Super Star Wars: The Empire Strikes Back

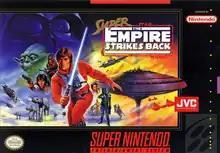
North American box art

Super Star Wars: The Empire Strikes Back, also known as Super Empire Strikes Back, is a 1993 action video game developed by LucasArts and Sculptured Software and published by JVC Musical Industries for the Super Nintendo Entertainment System. It is based on the 1980 film "The Empire Strikes Back" and is the sequel to "Super Star Wars". The game was followed by a sequel, "" in 1994. Unlike its predecessor, Nintendo was not involved in its publishing. The game was re-released on the Wii's Virtual Console in North America on August 24, 2009 and in the PAL regions on October 2, 2009, alongside the other games in the "Super Star Wars" series.